Letterkenny

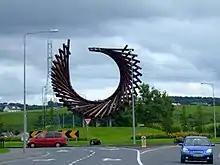
The Polestar sculpture at the Port Bridge is a landmark of Letterkenny

A niece of Jane Austen, daughter of her brother Edward, is buried in the town alongside her husband Lord George Hill. Two other nieces, also daughters of Edward, are buried just outside the town, close to Ballyarr.